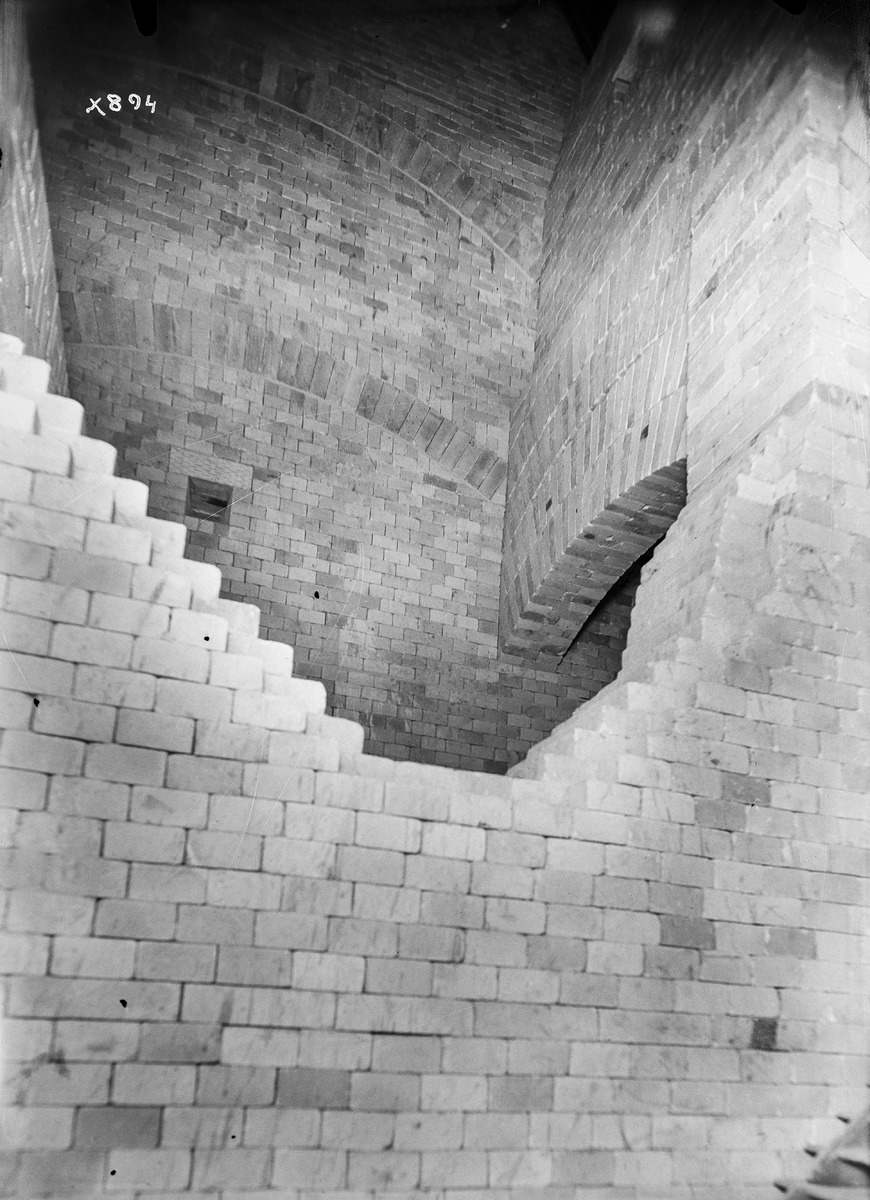
Oulu Oy:n Nuottasaaren tehdas rakenteilla
The factory of Oulu Oy at Nuottasaari under construction
sisällön kuvaus: Oulu Oy:n Nuottasaaren tehdas rakenteilla 29.5.1937. Tehdasrakennuksen sisätiloja. content description: The factory of Oulu Oy at Nuottasaari in Oulu under construction on May 29, 1937. Interior of a factory building.
Vuosi: 1937
Paikka: Suomi, Oulu, Suomi, Pohjois-Pohjanmaa, Oulu
Aiheet: Oulu Oy; Nuottasaari; sisäkuva; metsäteollisuus; puunjalostus; tehtaat; teollisuusrakennukset; tuotantolaitokset; forest industry; wood processing; construction sites; factories; production plants; industrial buildings